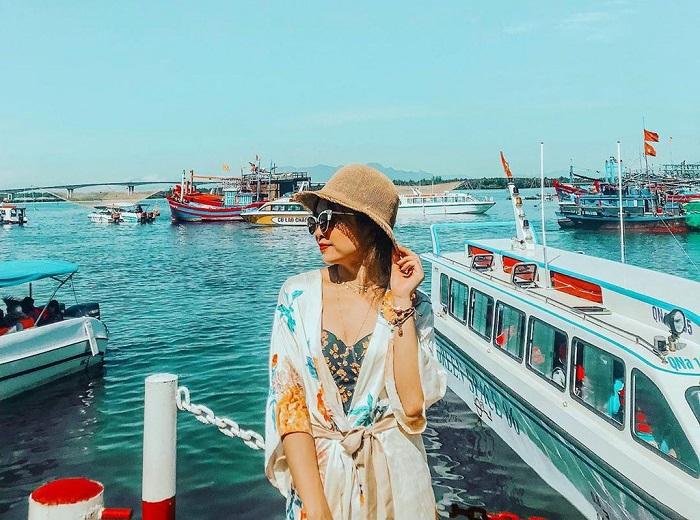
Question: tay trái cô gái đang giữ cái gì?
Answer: đang giữ cái nón